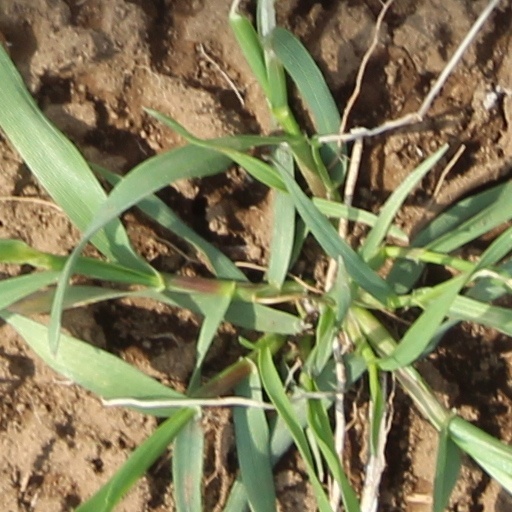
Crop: wheat